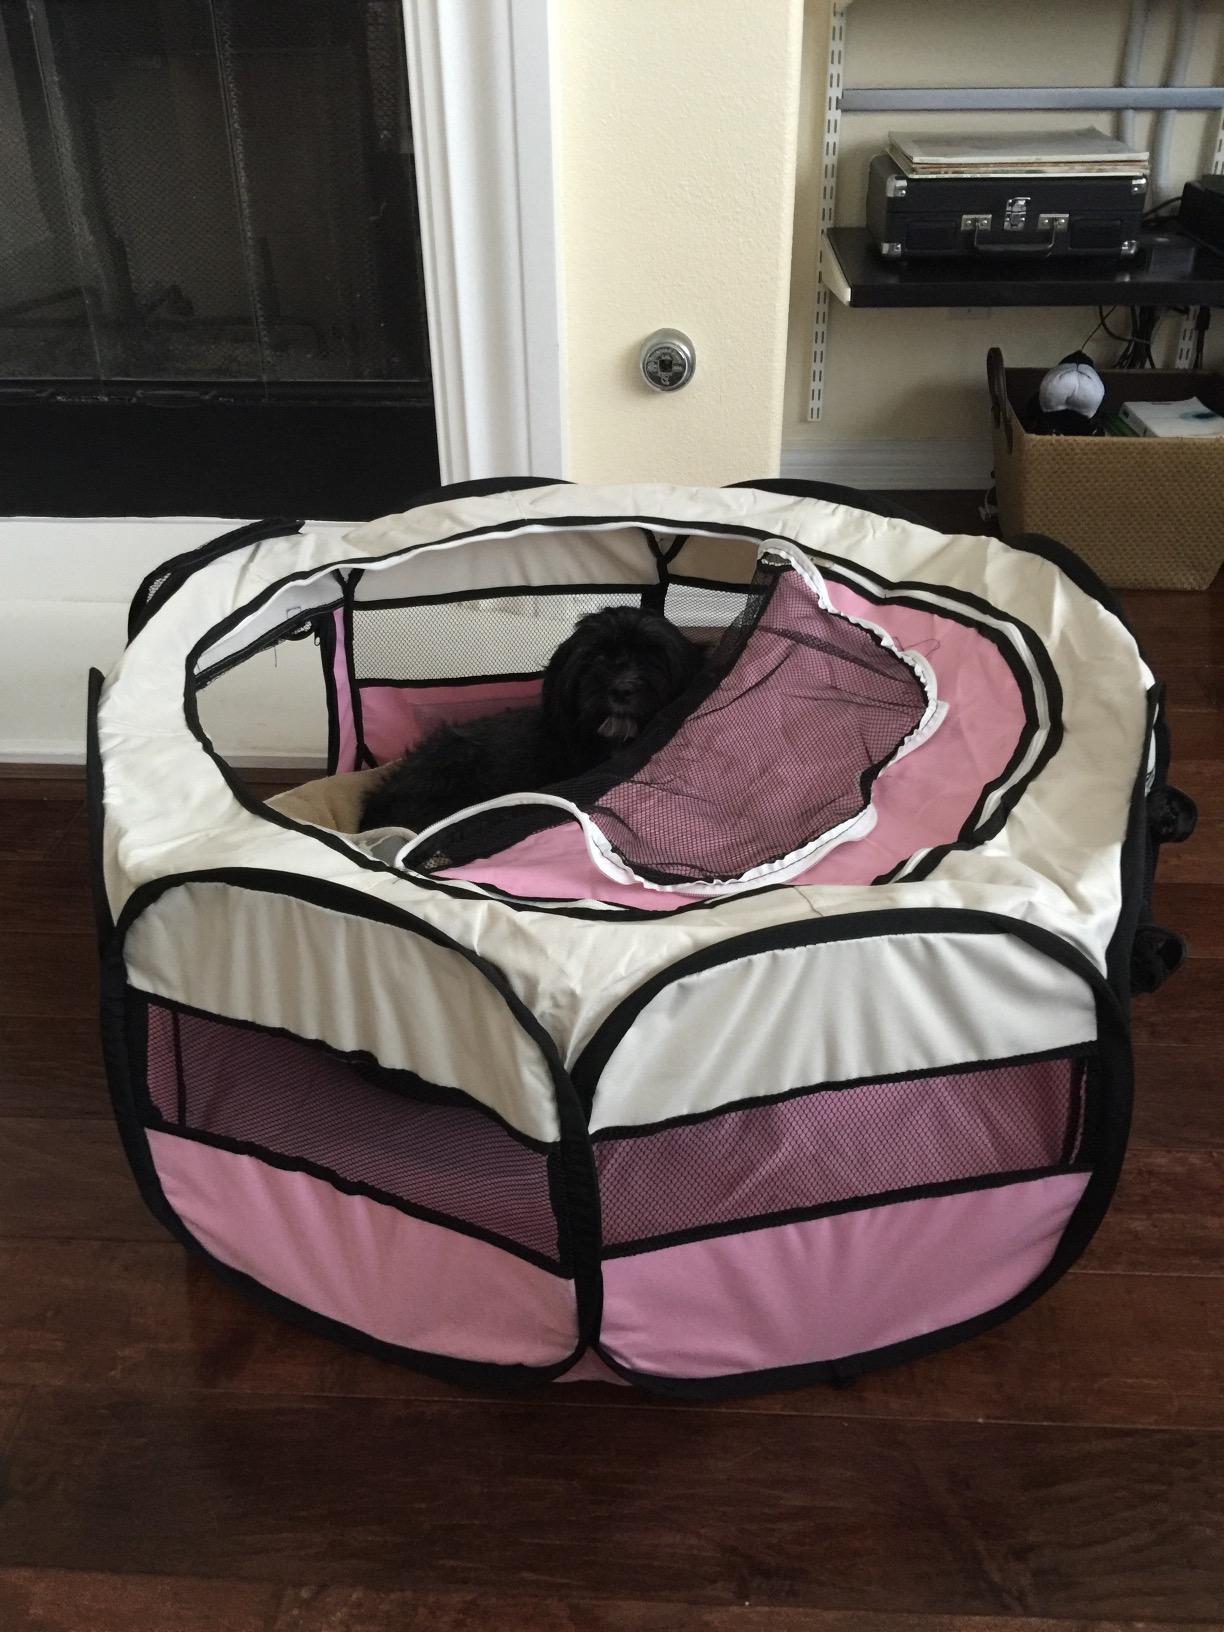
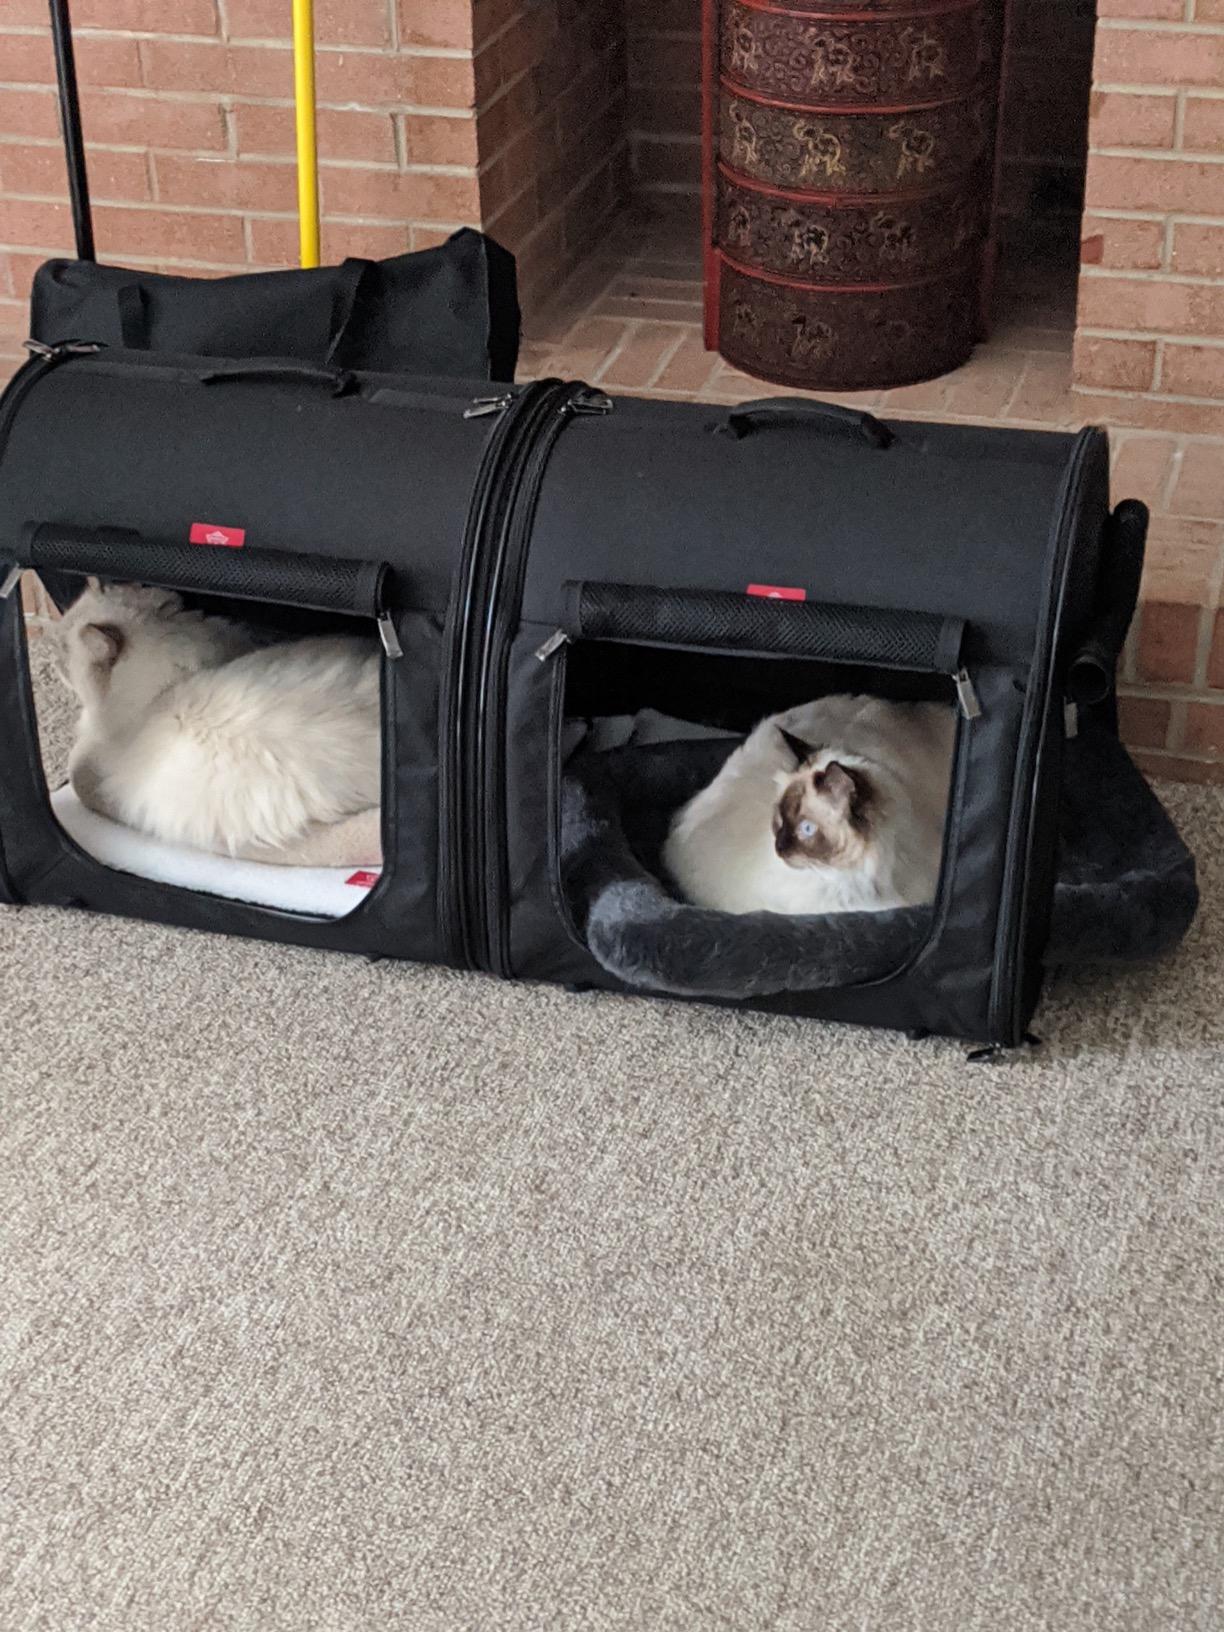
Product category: items_kennel
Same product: no